Charles E. Dyer

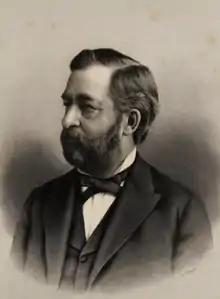

Charles E. Dyer (October 15, 1834November 25, 1905) was a United States district judge of the United States District Court for the Eastern District of Wisconsin.